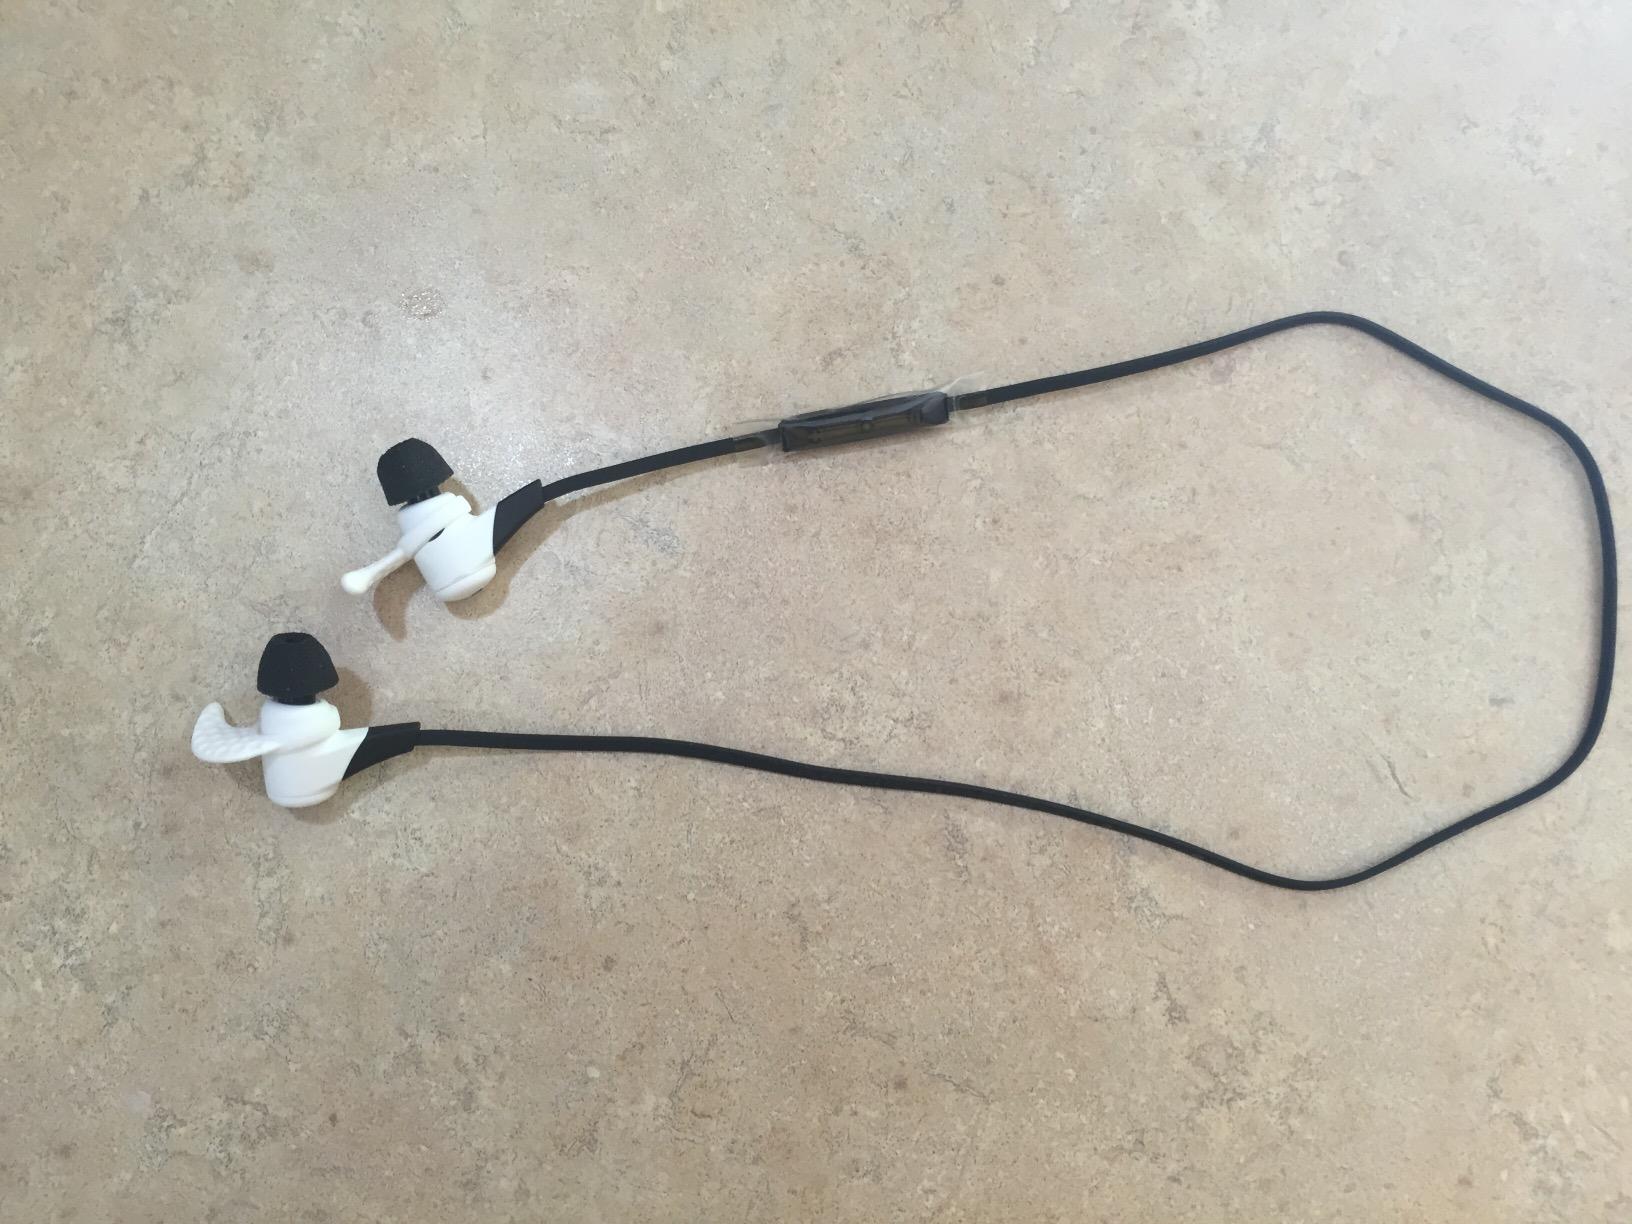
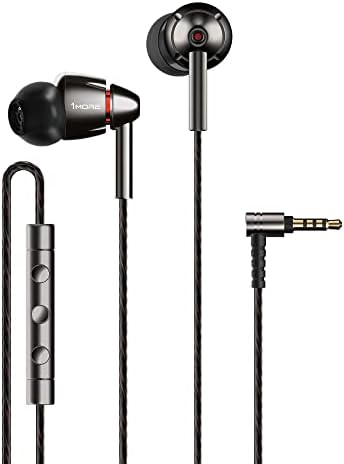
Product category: headphones
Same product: no